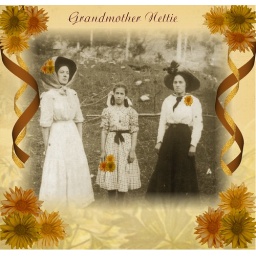
Grandmother in the white dress with. unknown friends.. i think they were cousins. Autumn Memories by 2Mrs Sumners Designs